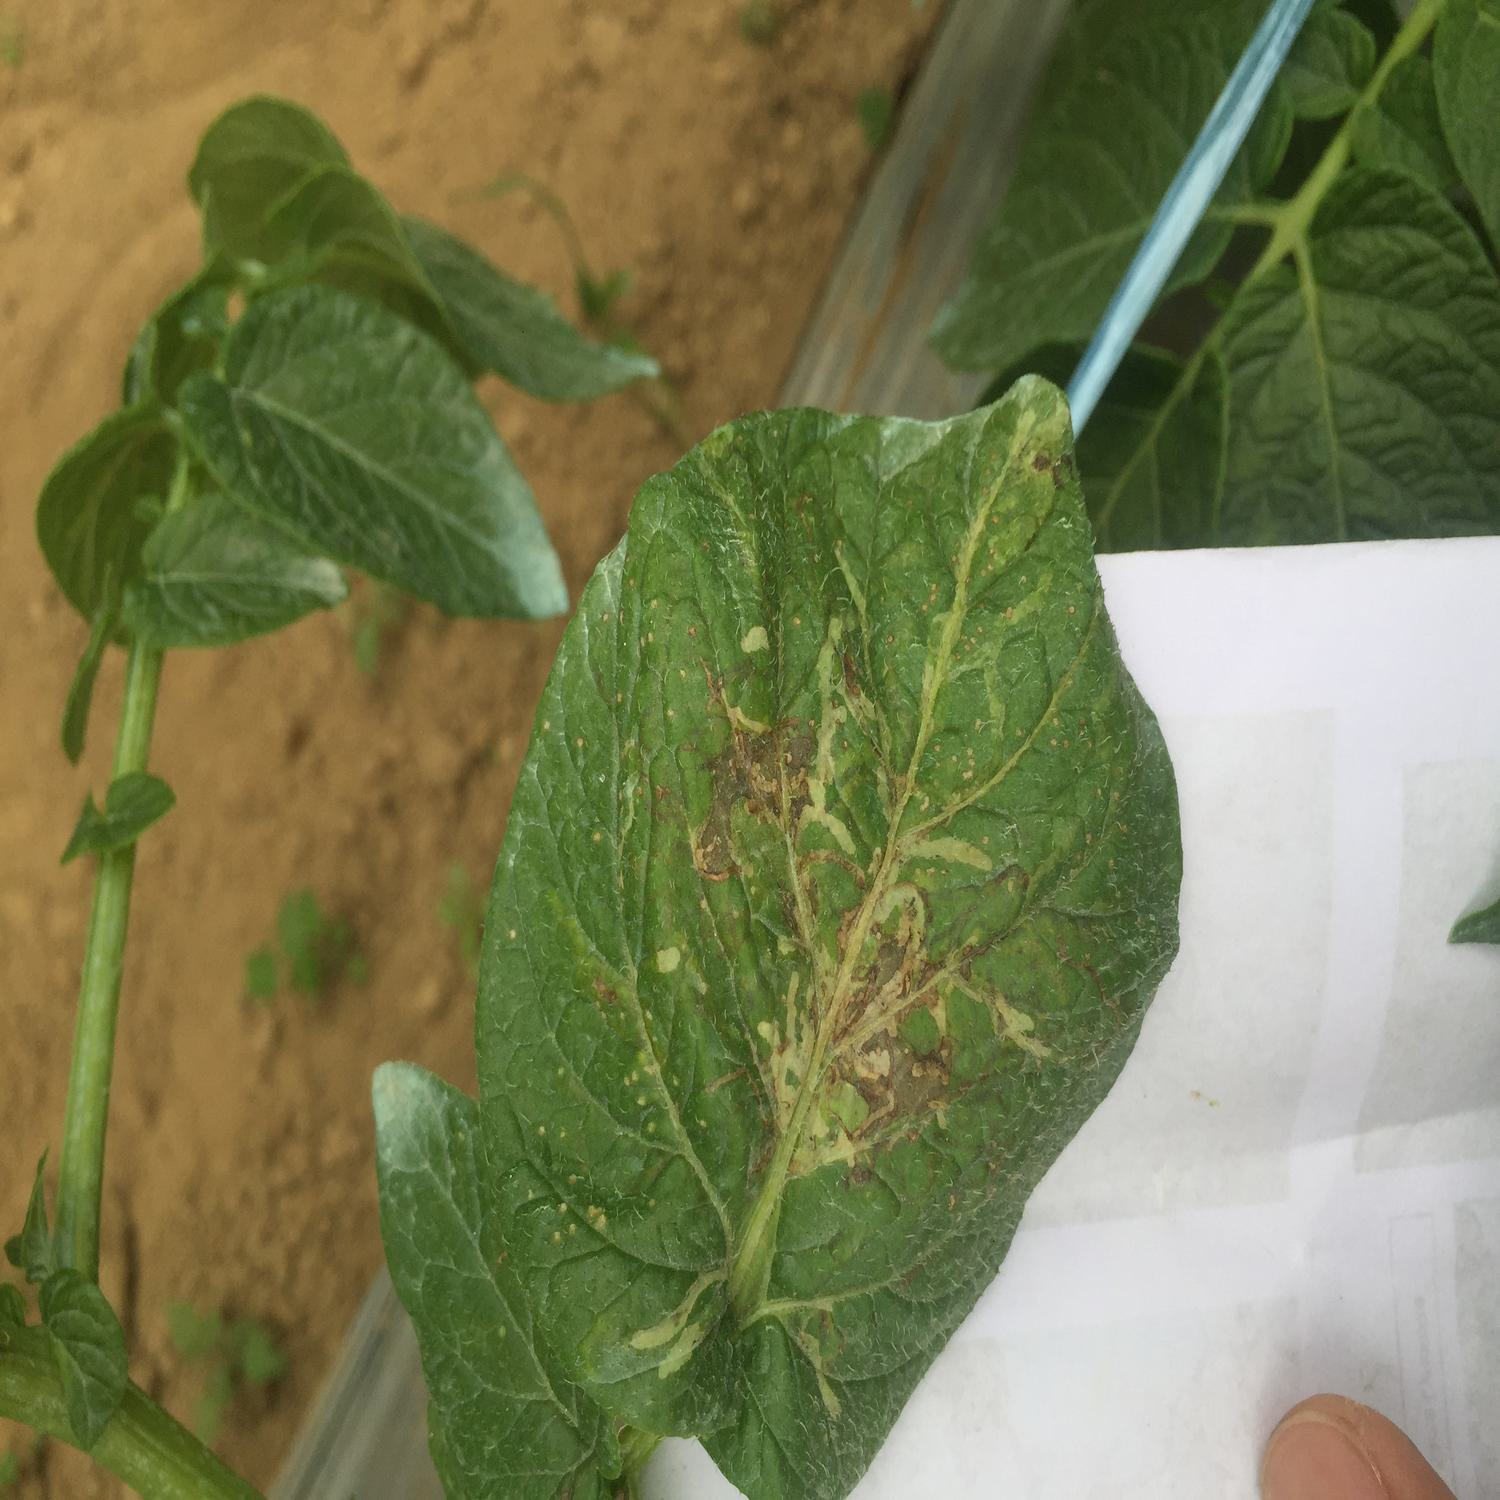
Label: Pest